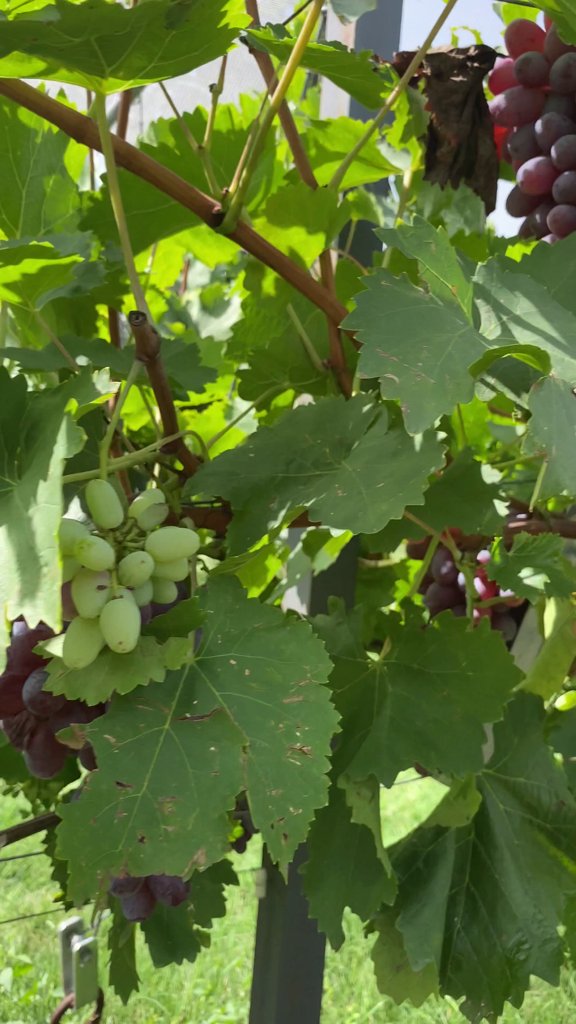
Berries visible: 49
Grape clusters: 4